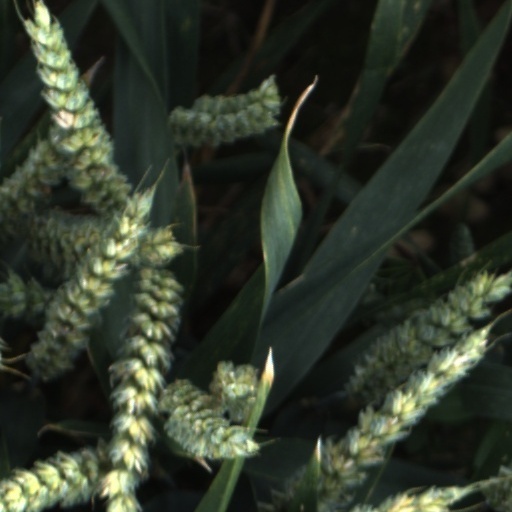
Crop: wheat